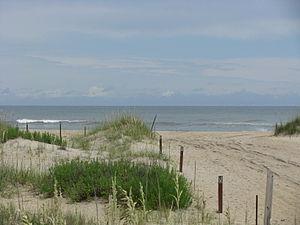
Vim Karénine est un écrivain et poète américain et français.
L'aire protégée du Cape Hatteras National Seashore comprend la plus grande portion des Outer Banks de la Caroline du Nord aux États-Unis. Elle s'étend sur une bande de terre formée des îles formant barrière entre le continent et l'océan Atlantique. Le parc s'étend sur 110 km de longueur par quelques kilomètres de largeur. Il commence près de Nag's Head au sud de Kitty Hawk, le site du premier vol d'un avion par les frères Wright, et se termine à l'île d'Ocracoke.